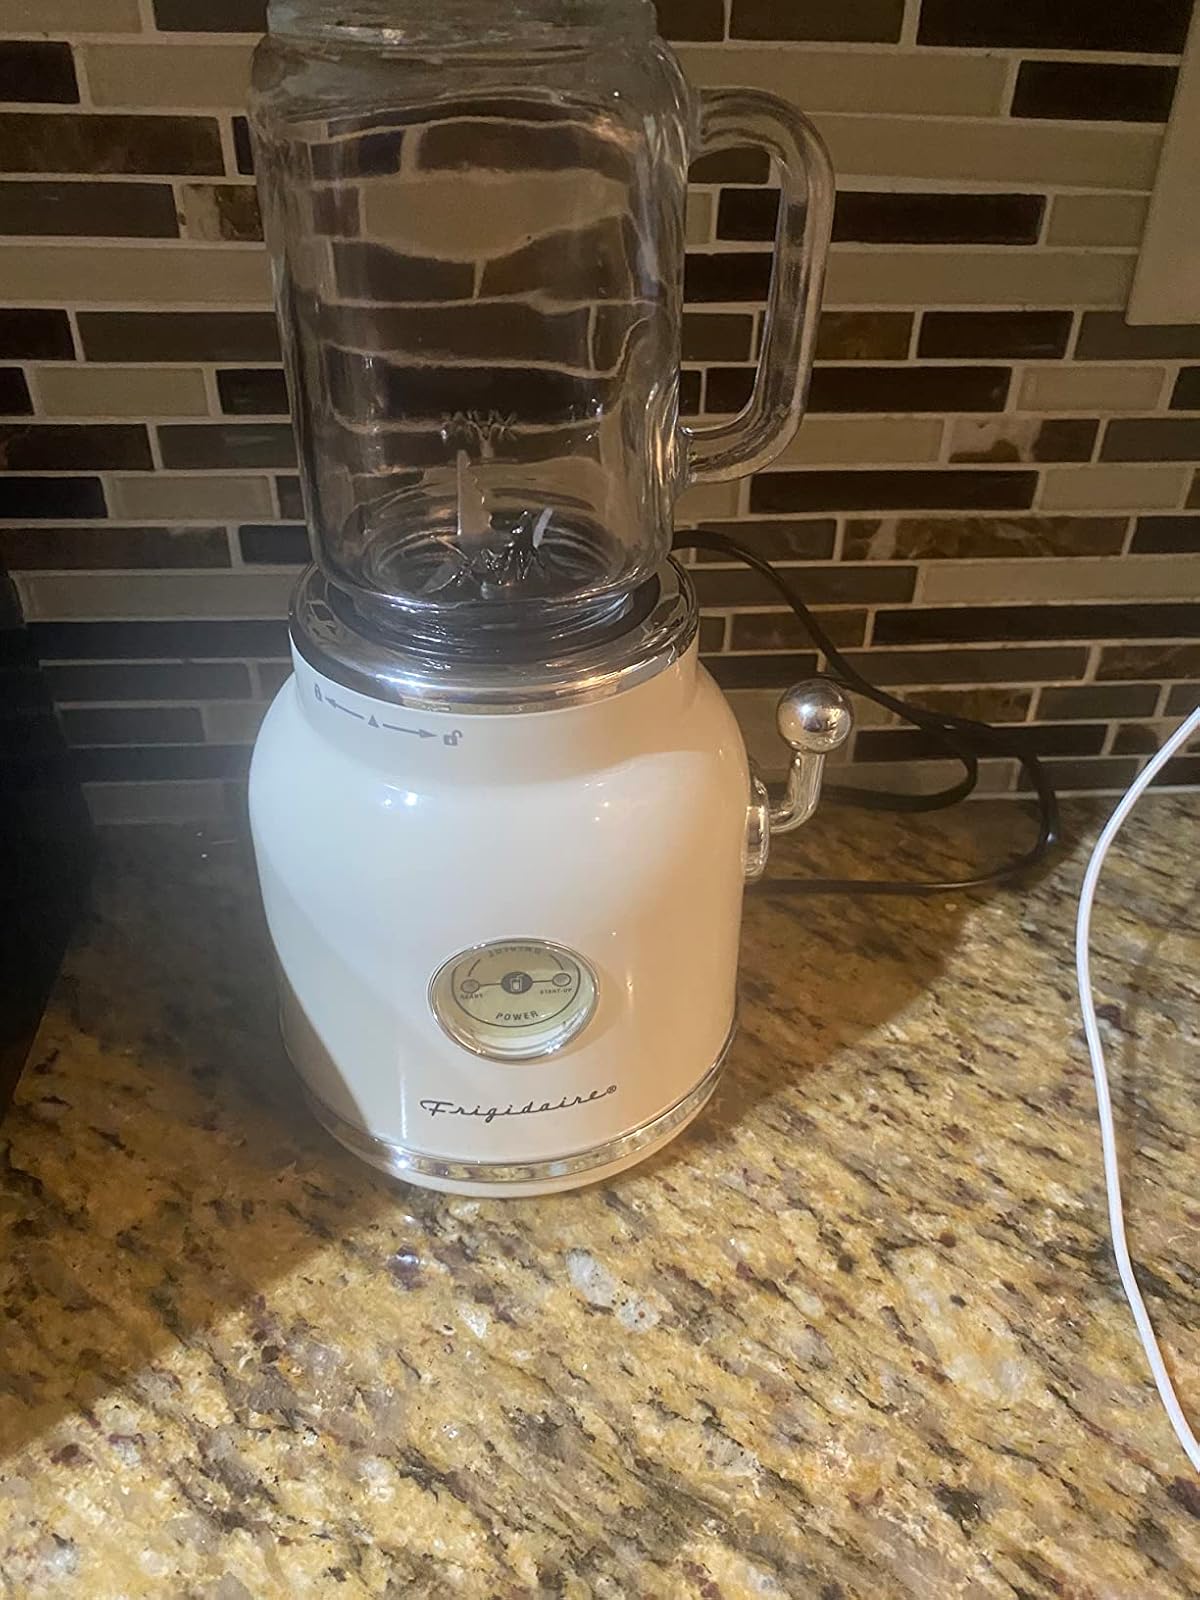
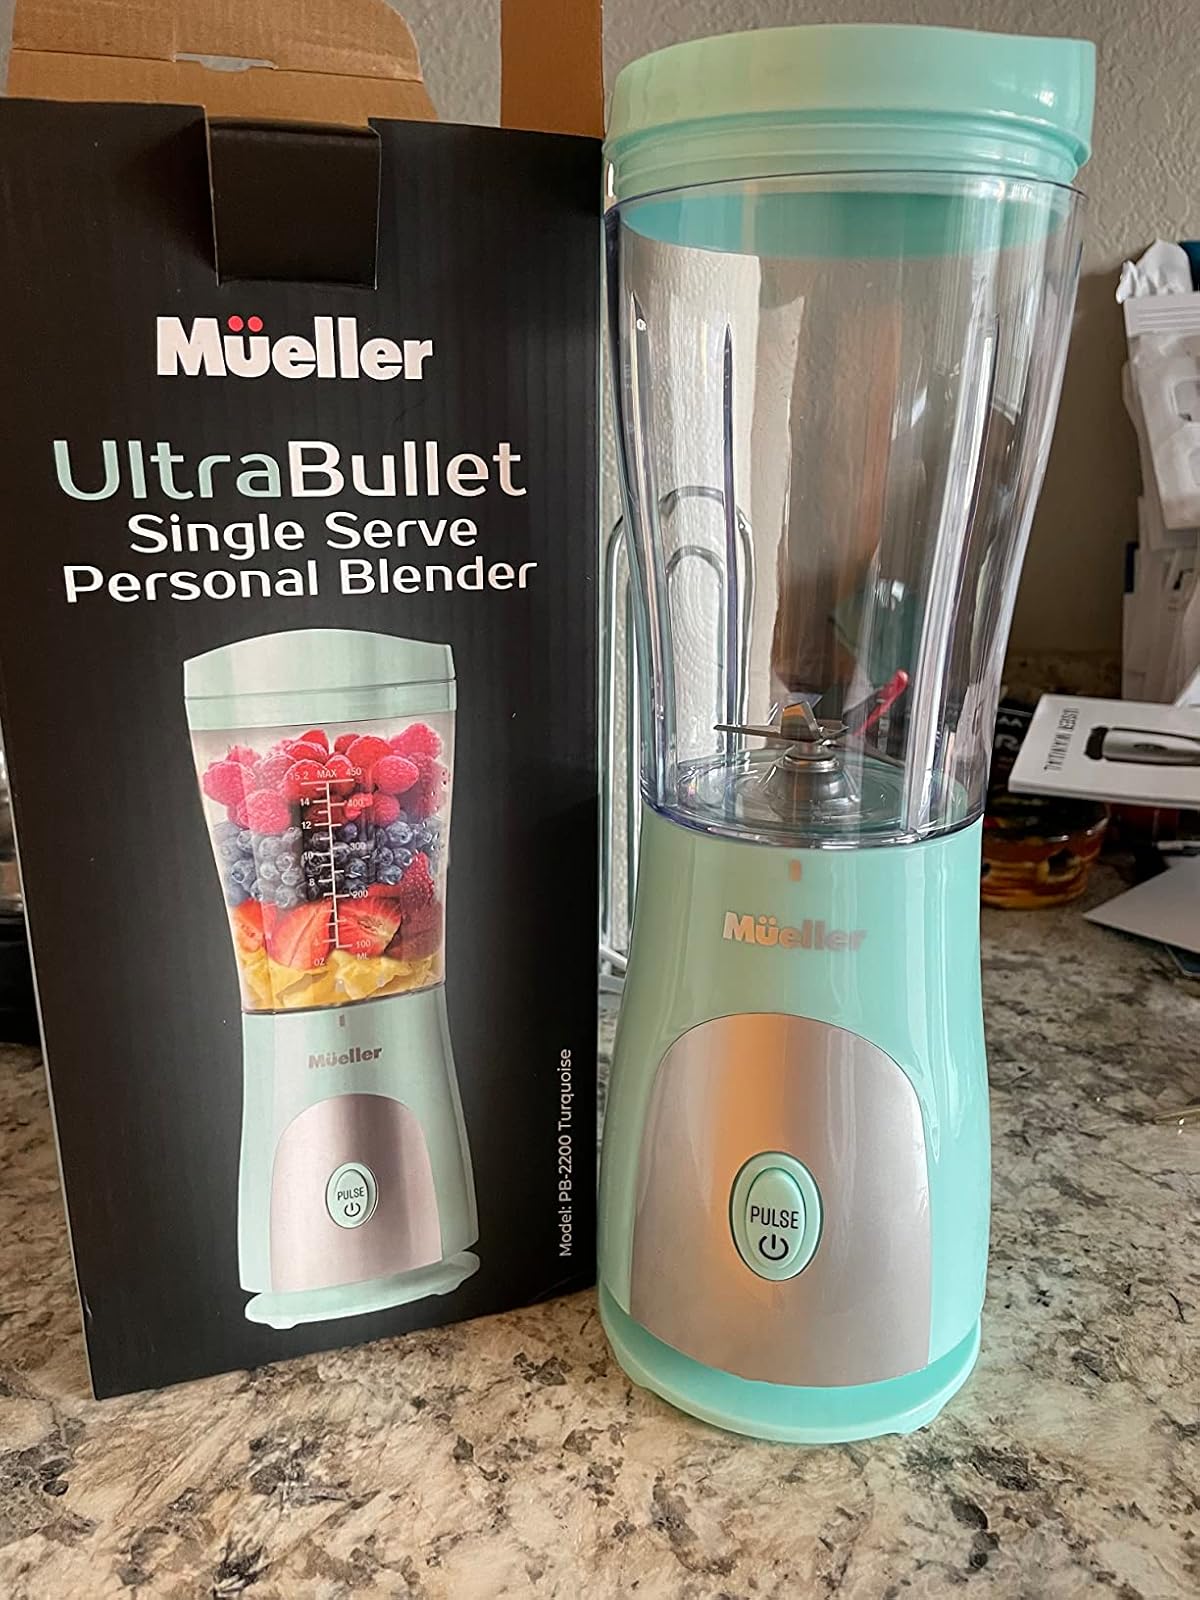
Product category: items_blender
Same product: no